Albert S. Willis

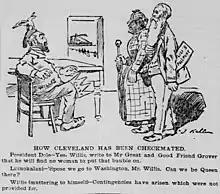
An 1893 editorial cartoon with Willis, Queen Liliuokalani, and President Sanford B. Dole by the newspaper "The Morning Call"

He resumed the practice of law before being appointed Minister to Hawaii by President Grover Cleveland in 1893. Willis was sent to Hawaii on a secret mission to meet with deposed Queen Liliuokalani and obtain a promise of amnesty for those involved in the overthrow of the Kingdom of Hawaii if Cleveland restored her to the throne. Willis reported to the Secretary of State in Washington that she was intent on killing the culprits. There was a dispute: Willis said the Queen said "beheading"; she later said she used "execute."